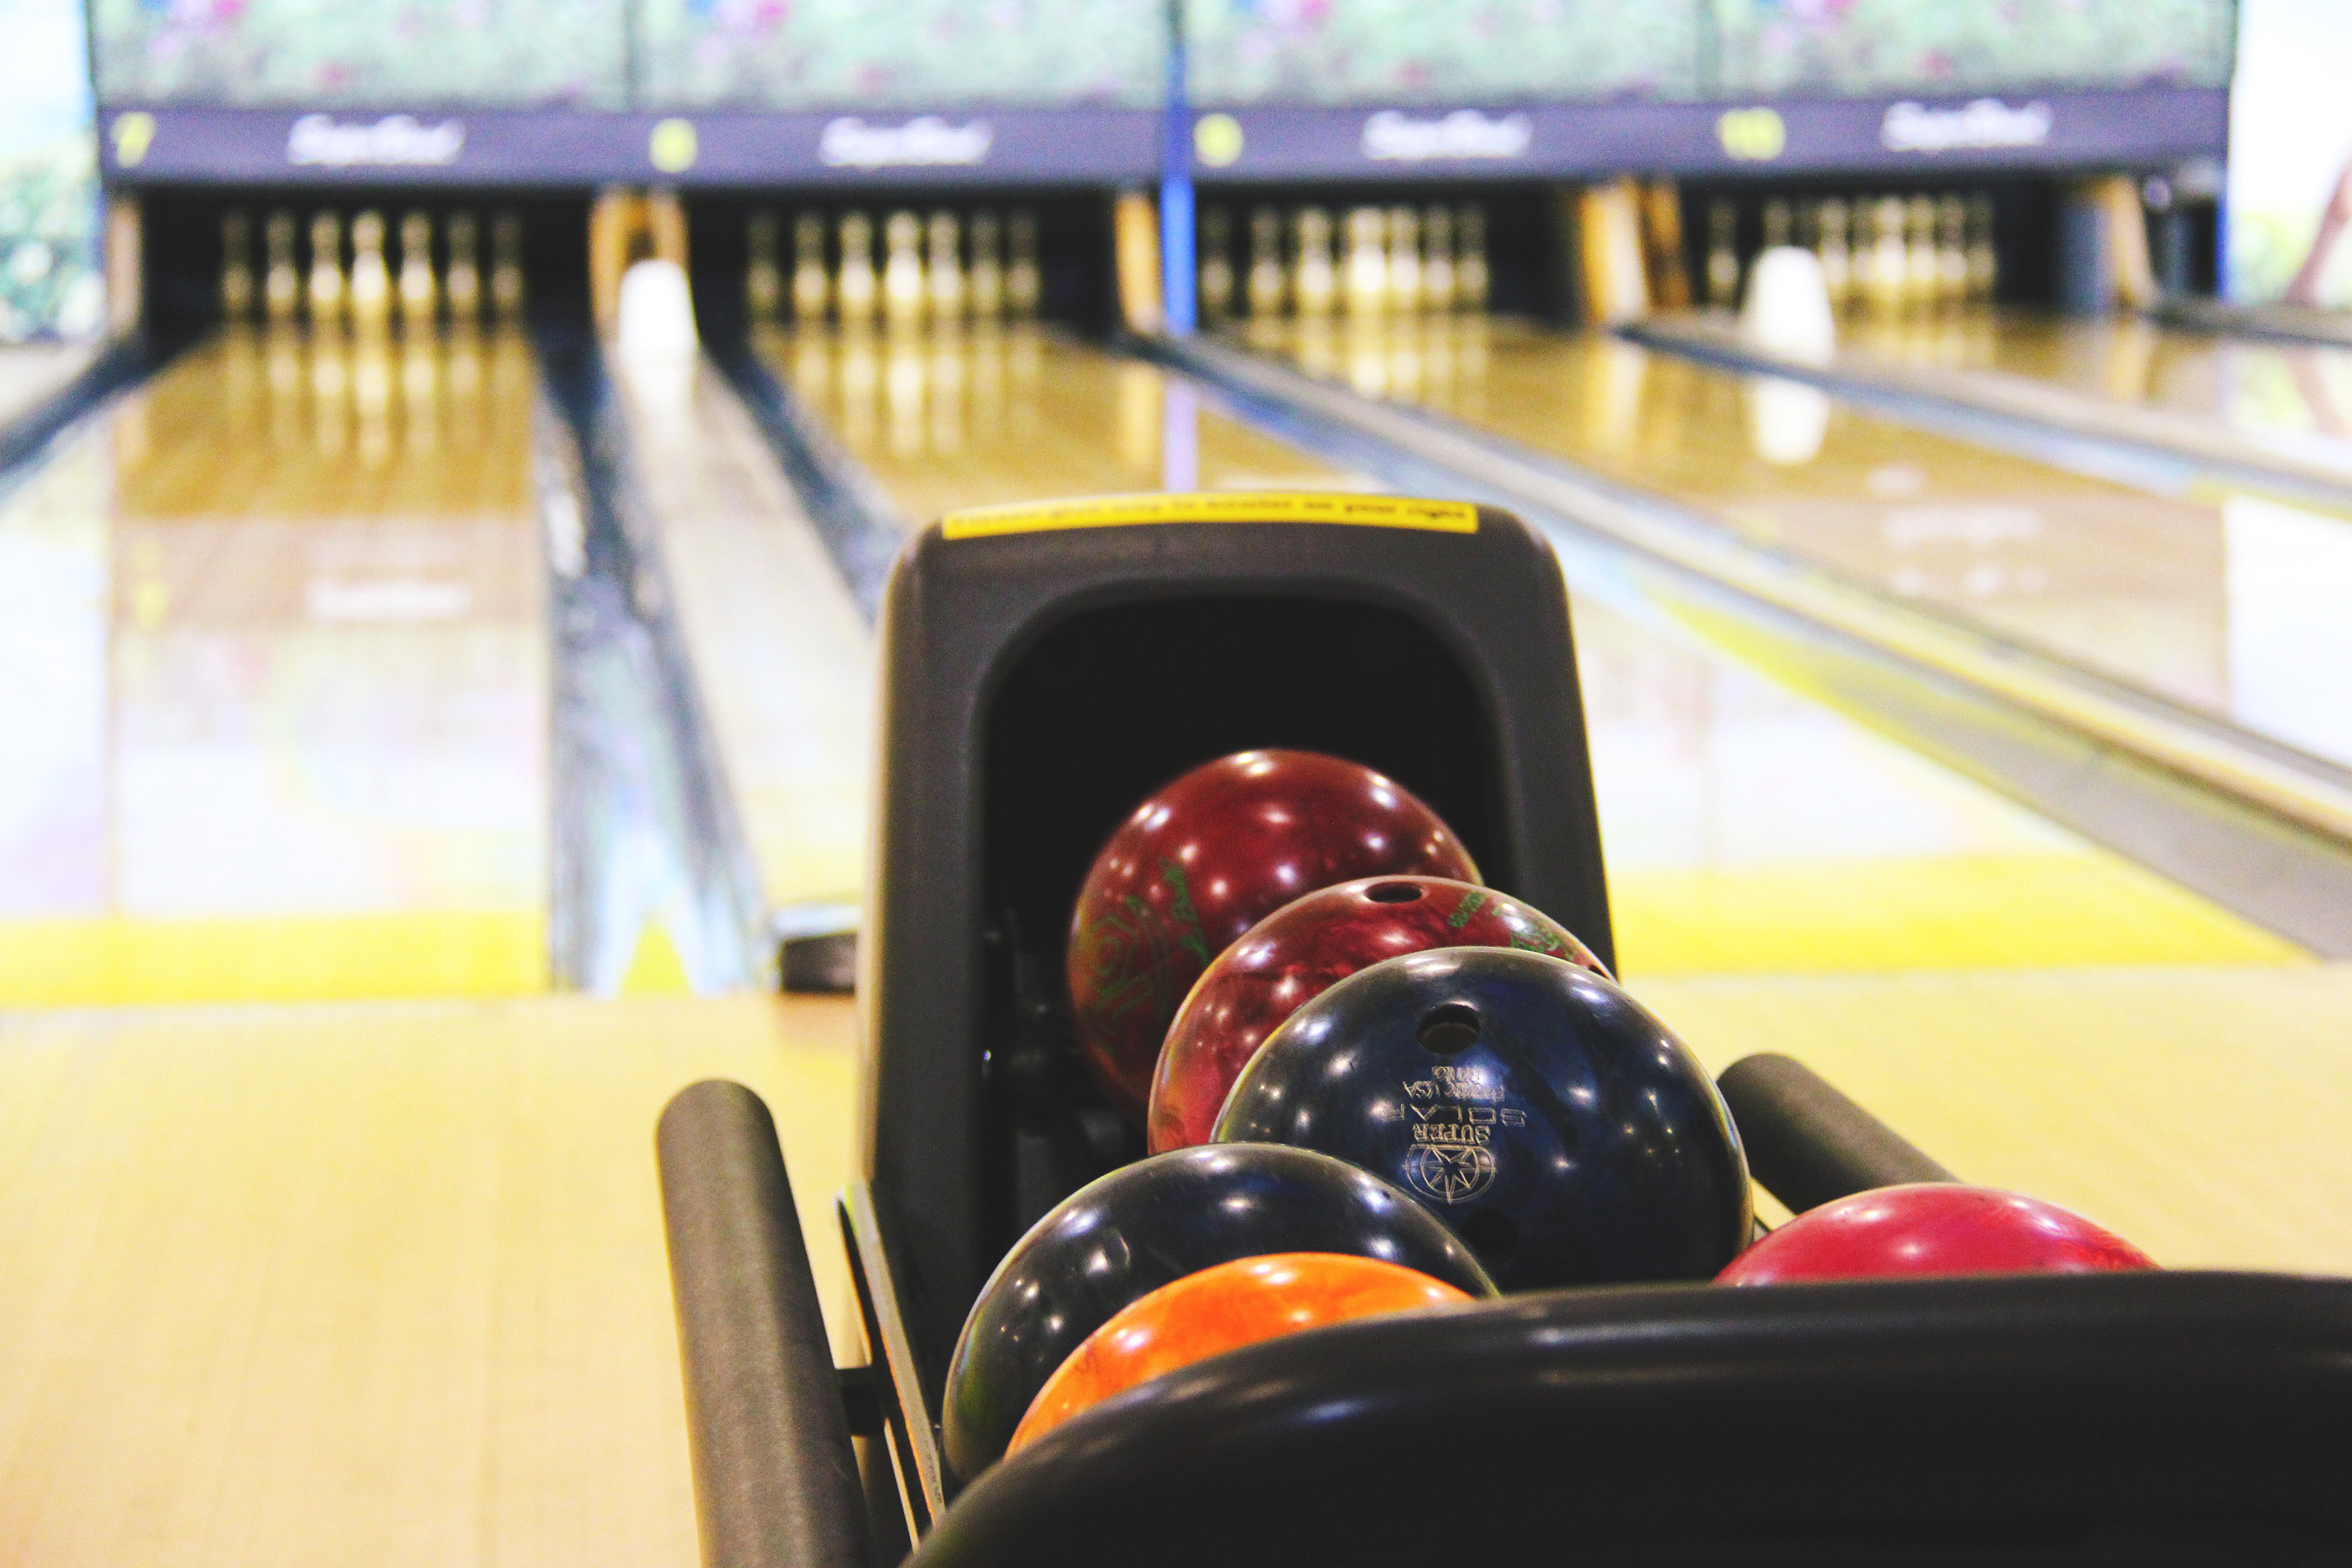
bowling, ten pin bowling, bowling equipment, bowling pin, ball, bowling ball, Duckpin bowling, ball game, individual sports, Skittles sport, sports equipment, bowler, games, indoor games and sports, sports